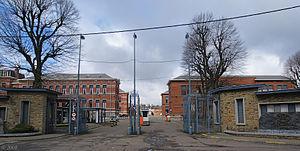
La FN Herstal, connue sous le nom de Fabrique Nationale ou simplement FN, est une fabrique d'armes belge établie à Herstal, près de Liège en Belgique. La FN Herstal fait partie du Herstal Group dont l'actionnaire unique est la Région wallonne. Le Groupe Herstal possède également les sociétés américaines Repeating Arms Company et Browning Arms Company.